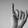
ASL letter: I